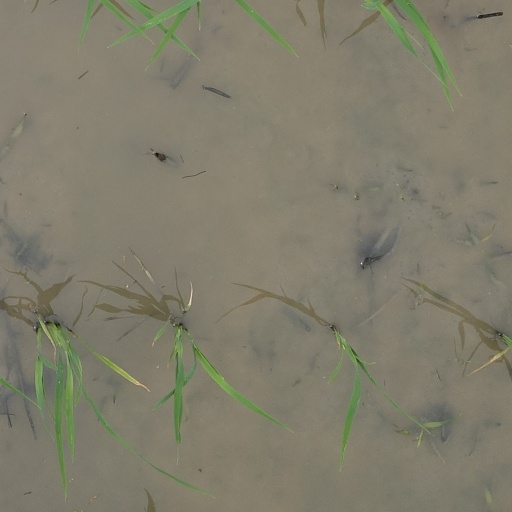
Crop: rice